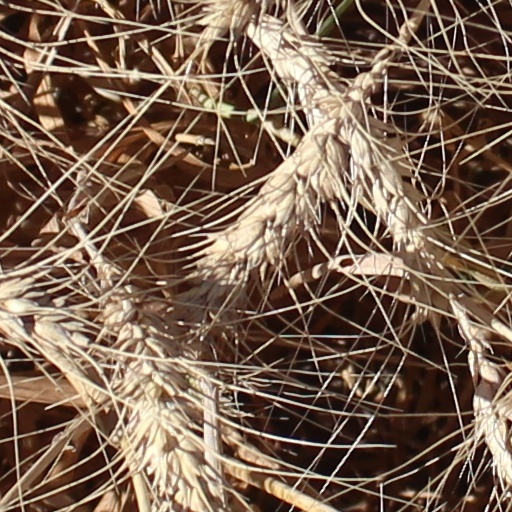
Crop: wheat